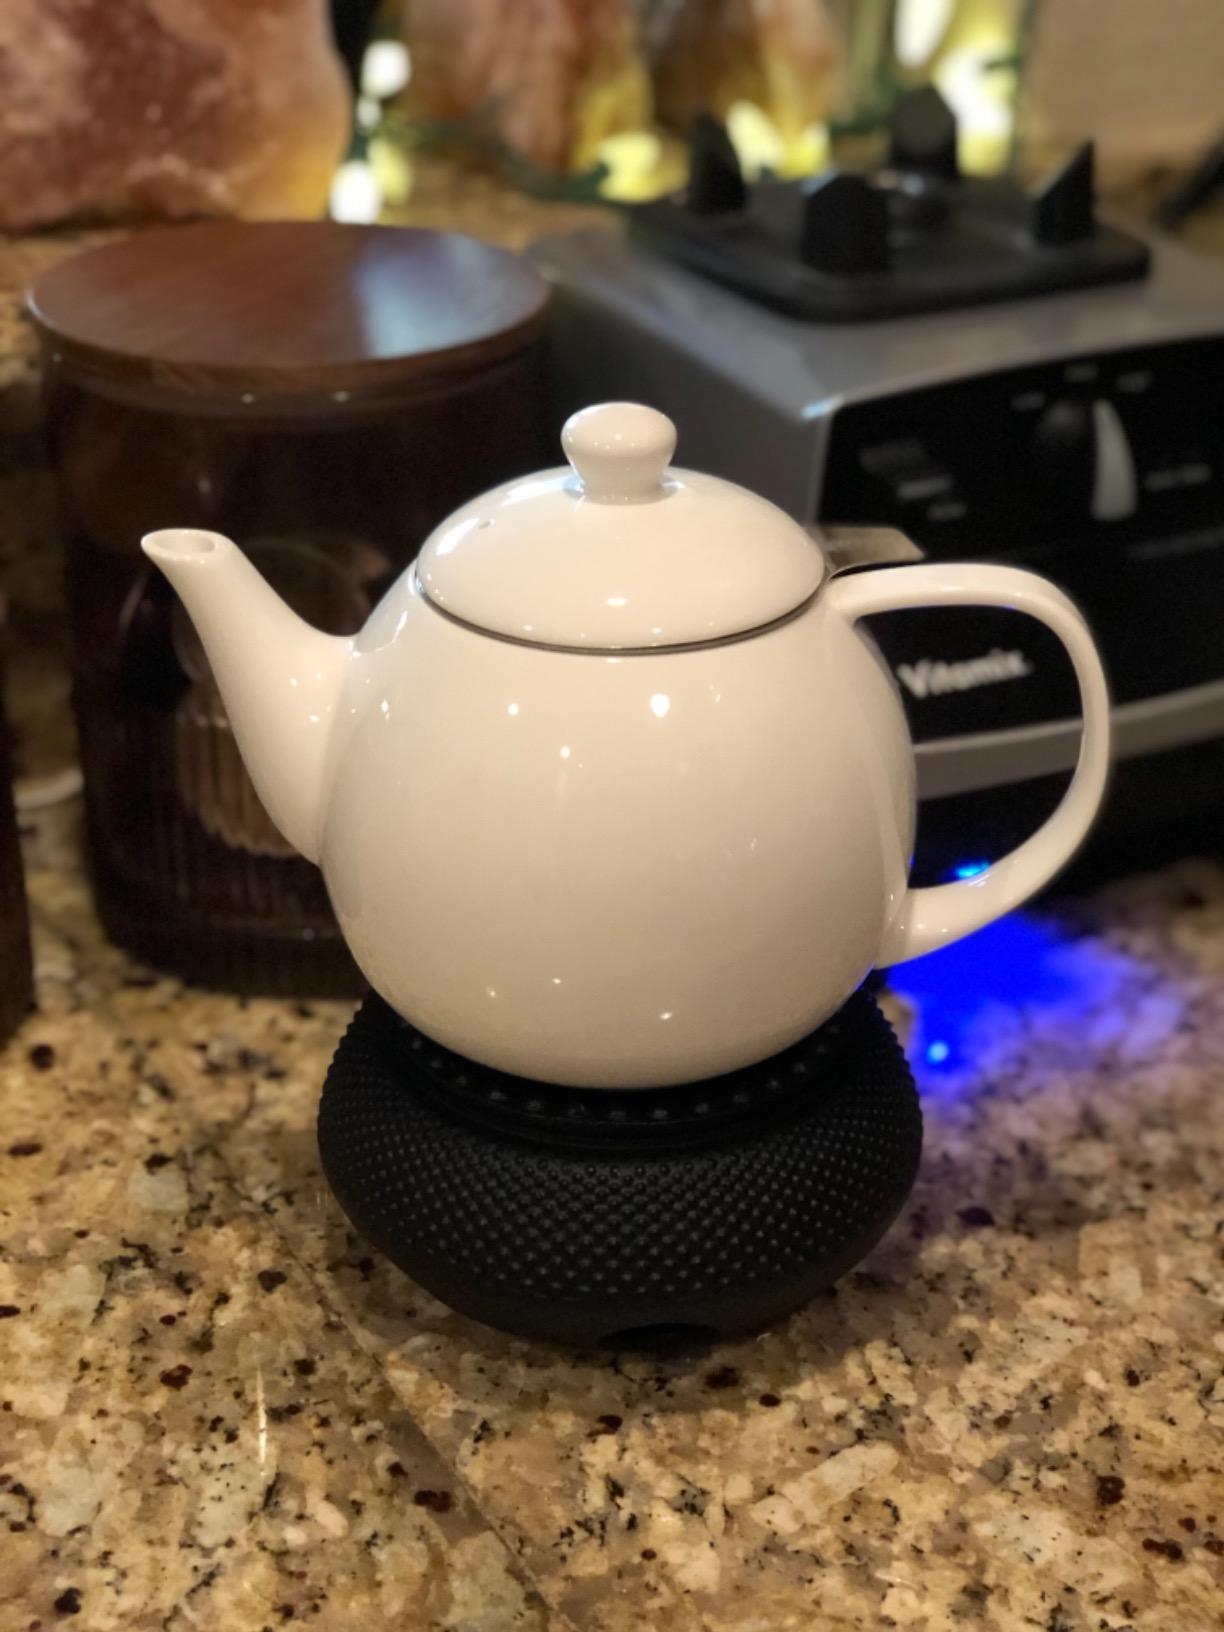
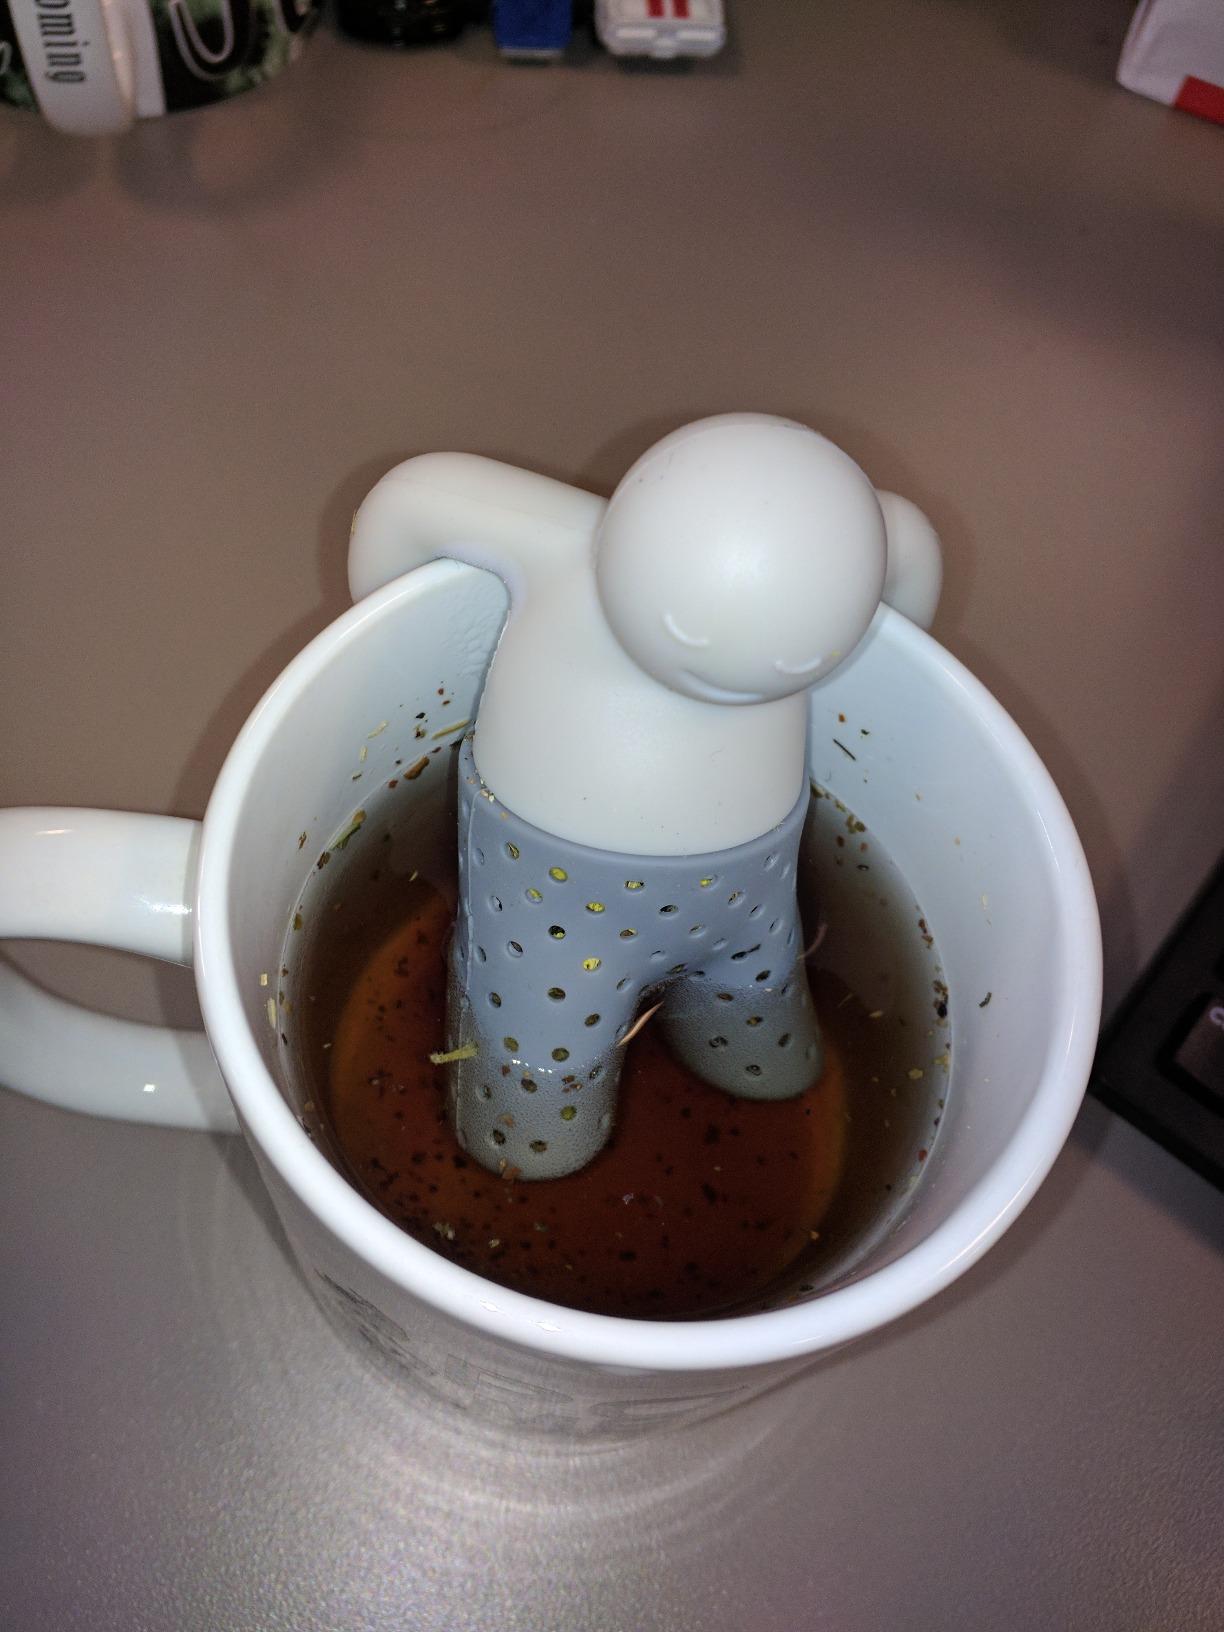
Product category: items_tea
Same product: no